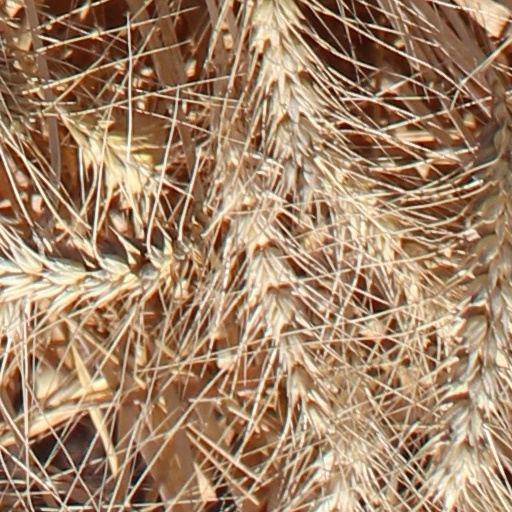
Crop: wheat